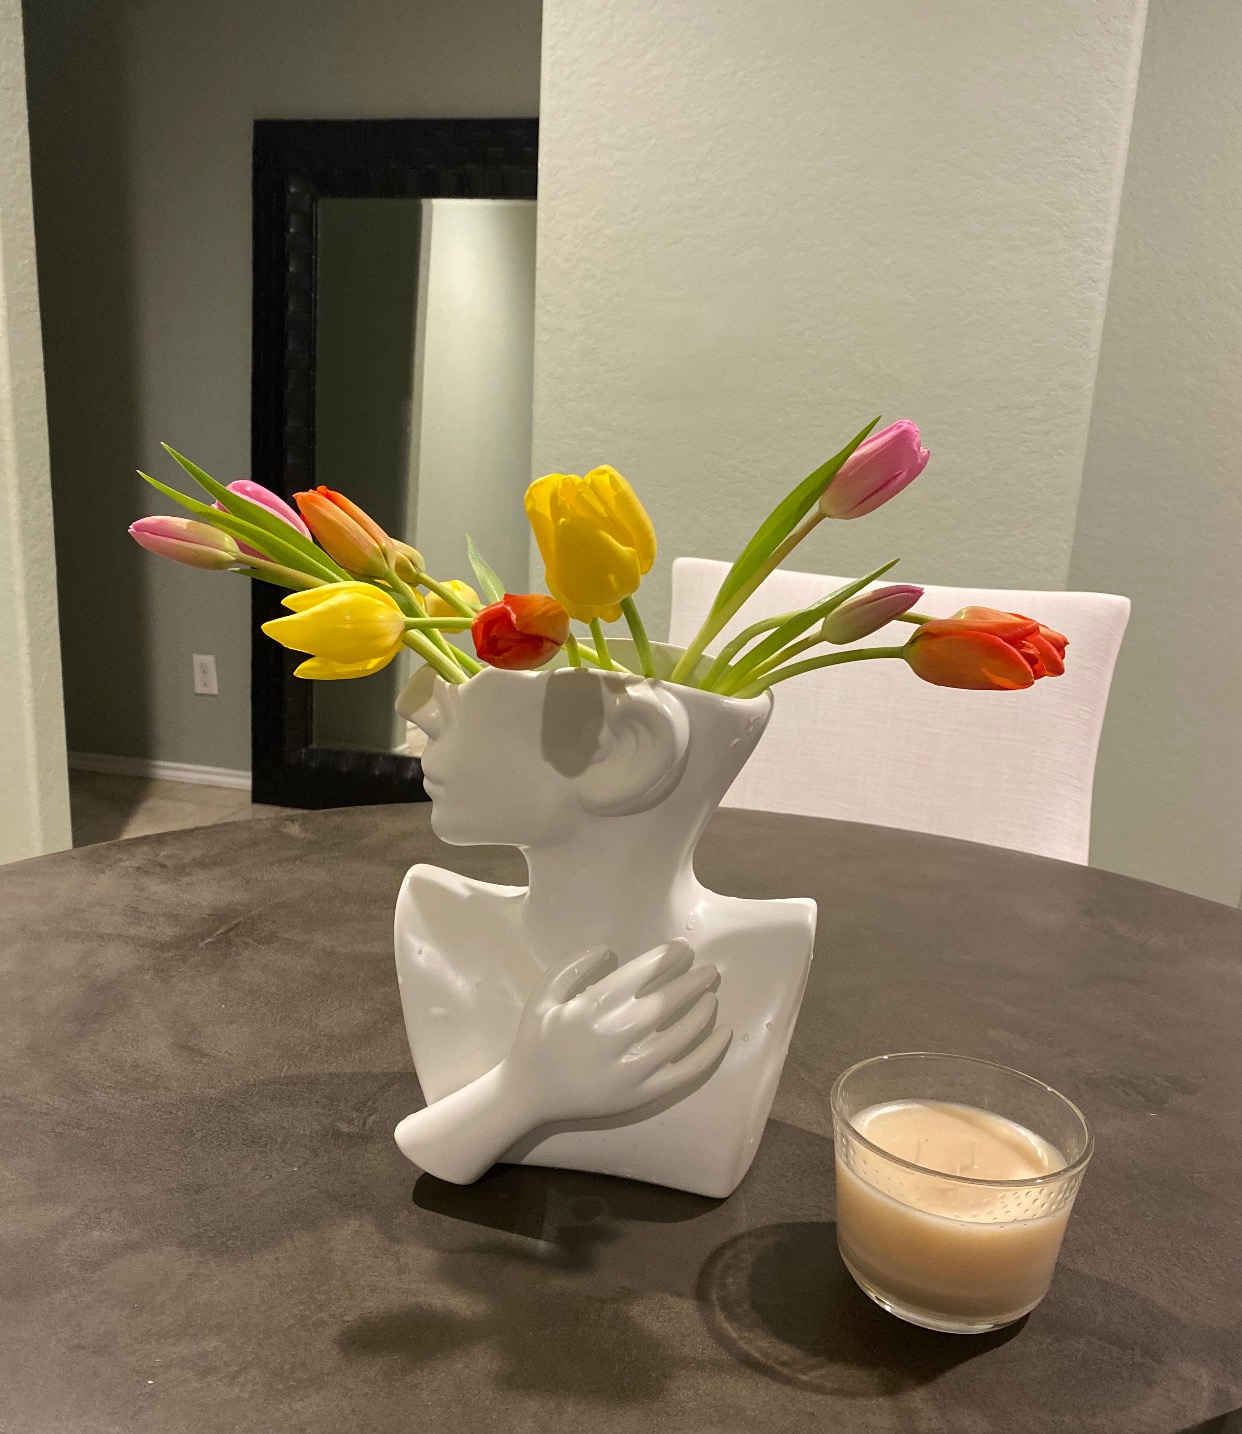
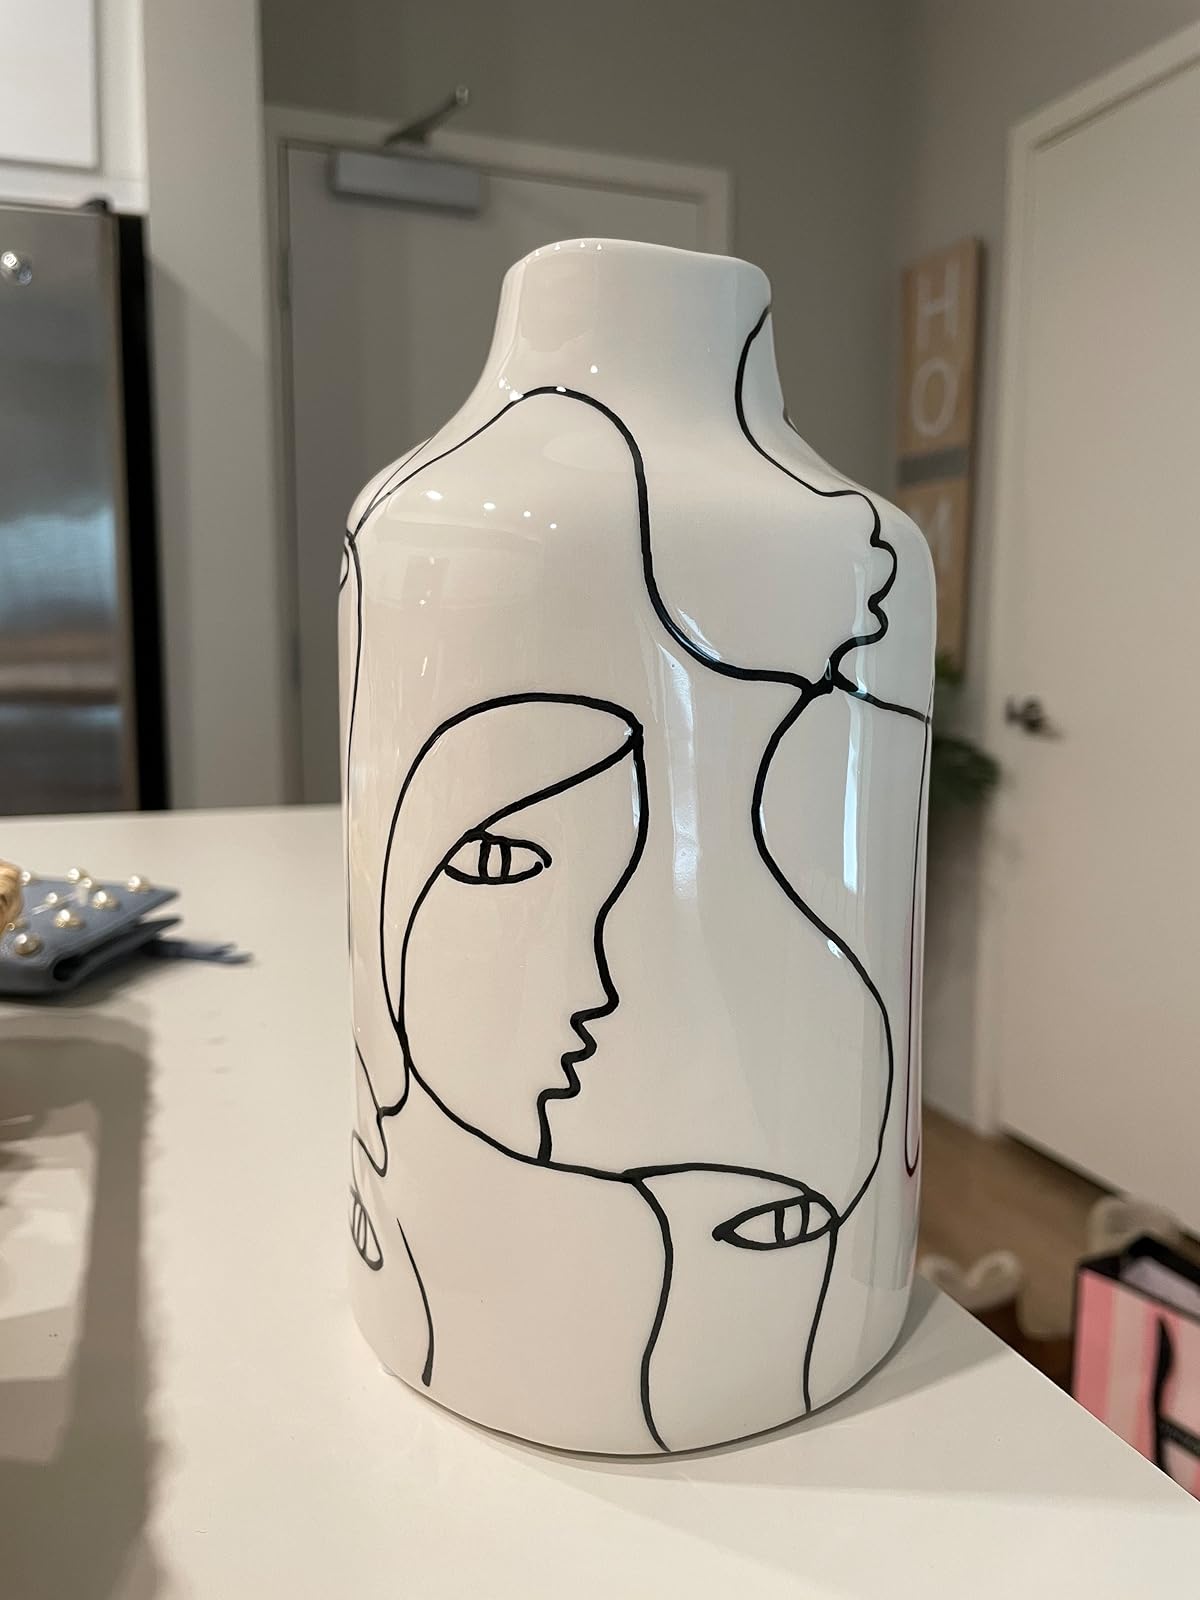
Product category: vase
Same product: no